Alicia Fox

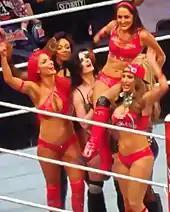
Fox (second left) celebrating with her fellow Total Divas co-stars in their victory at WrestleMania 32 in April 2016

On the March 14, 2016, episode of "Raw", Fox and Brie were defeated by Team B.A.D. following a distraction provided by Lana. After this match, Team Bella quietly disbanded and both Fox and Brie transitioned into fan favorites. On the March 22 episode of "Main Event", she and Natalya accompanied Paige to her match against Naomi, where Paige was defeated following a distraction provided by Summer Rae and a returning Emma. The following week, Fox, Brie, and Natalya accompanied Paige to her rematch against Emma on the March 28 episode of "Raw". After the match, she along her allies were attacked by Team B.A.D., before they were saved by a returning Eva Marie. As a result, a 10-Diva tag team match between Team Total Divas (Bella, Fox, Natalya, Eva Marie and Paige) and the newly dubbed Team B.A.D. and Blonde (Naomi, Tamina, Lana, Emma, and Summer Rae) was announced for the WrestleMania 32 pre-show. On April 3, Fox's team emerged victorious at the event after Naomi submitted to Bella. Later that month, Fox became the first female performer in WWE history to appear in front of a live crowd in the Middle-East, where she kicked off the show in Dubai.